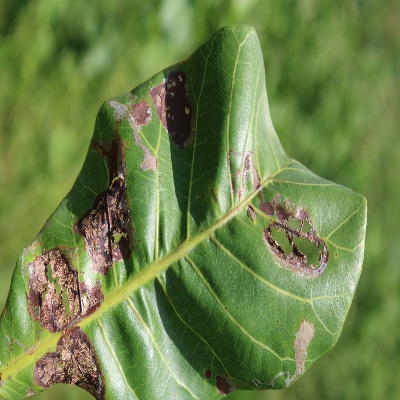
Crop: Cashew
Condition: leaf miner